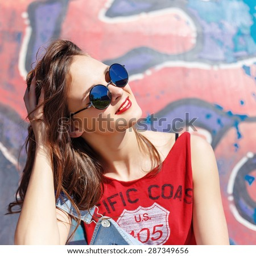
hipster girl in the jeans and sunglasses outdoor portrait